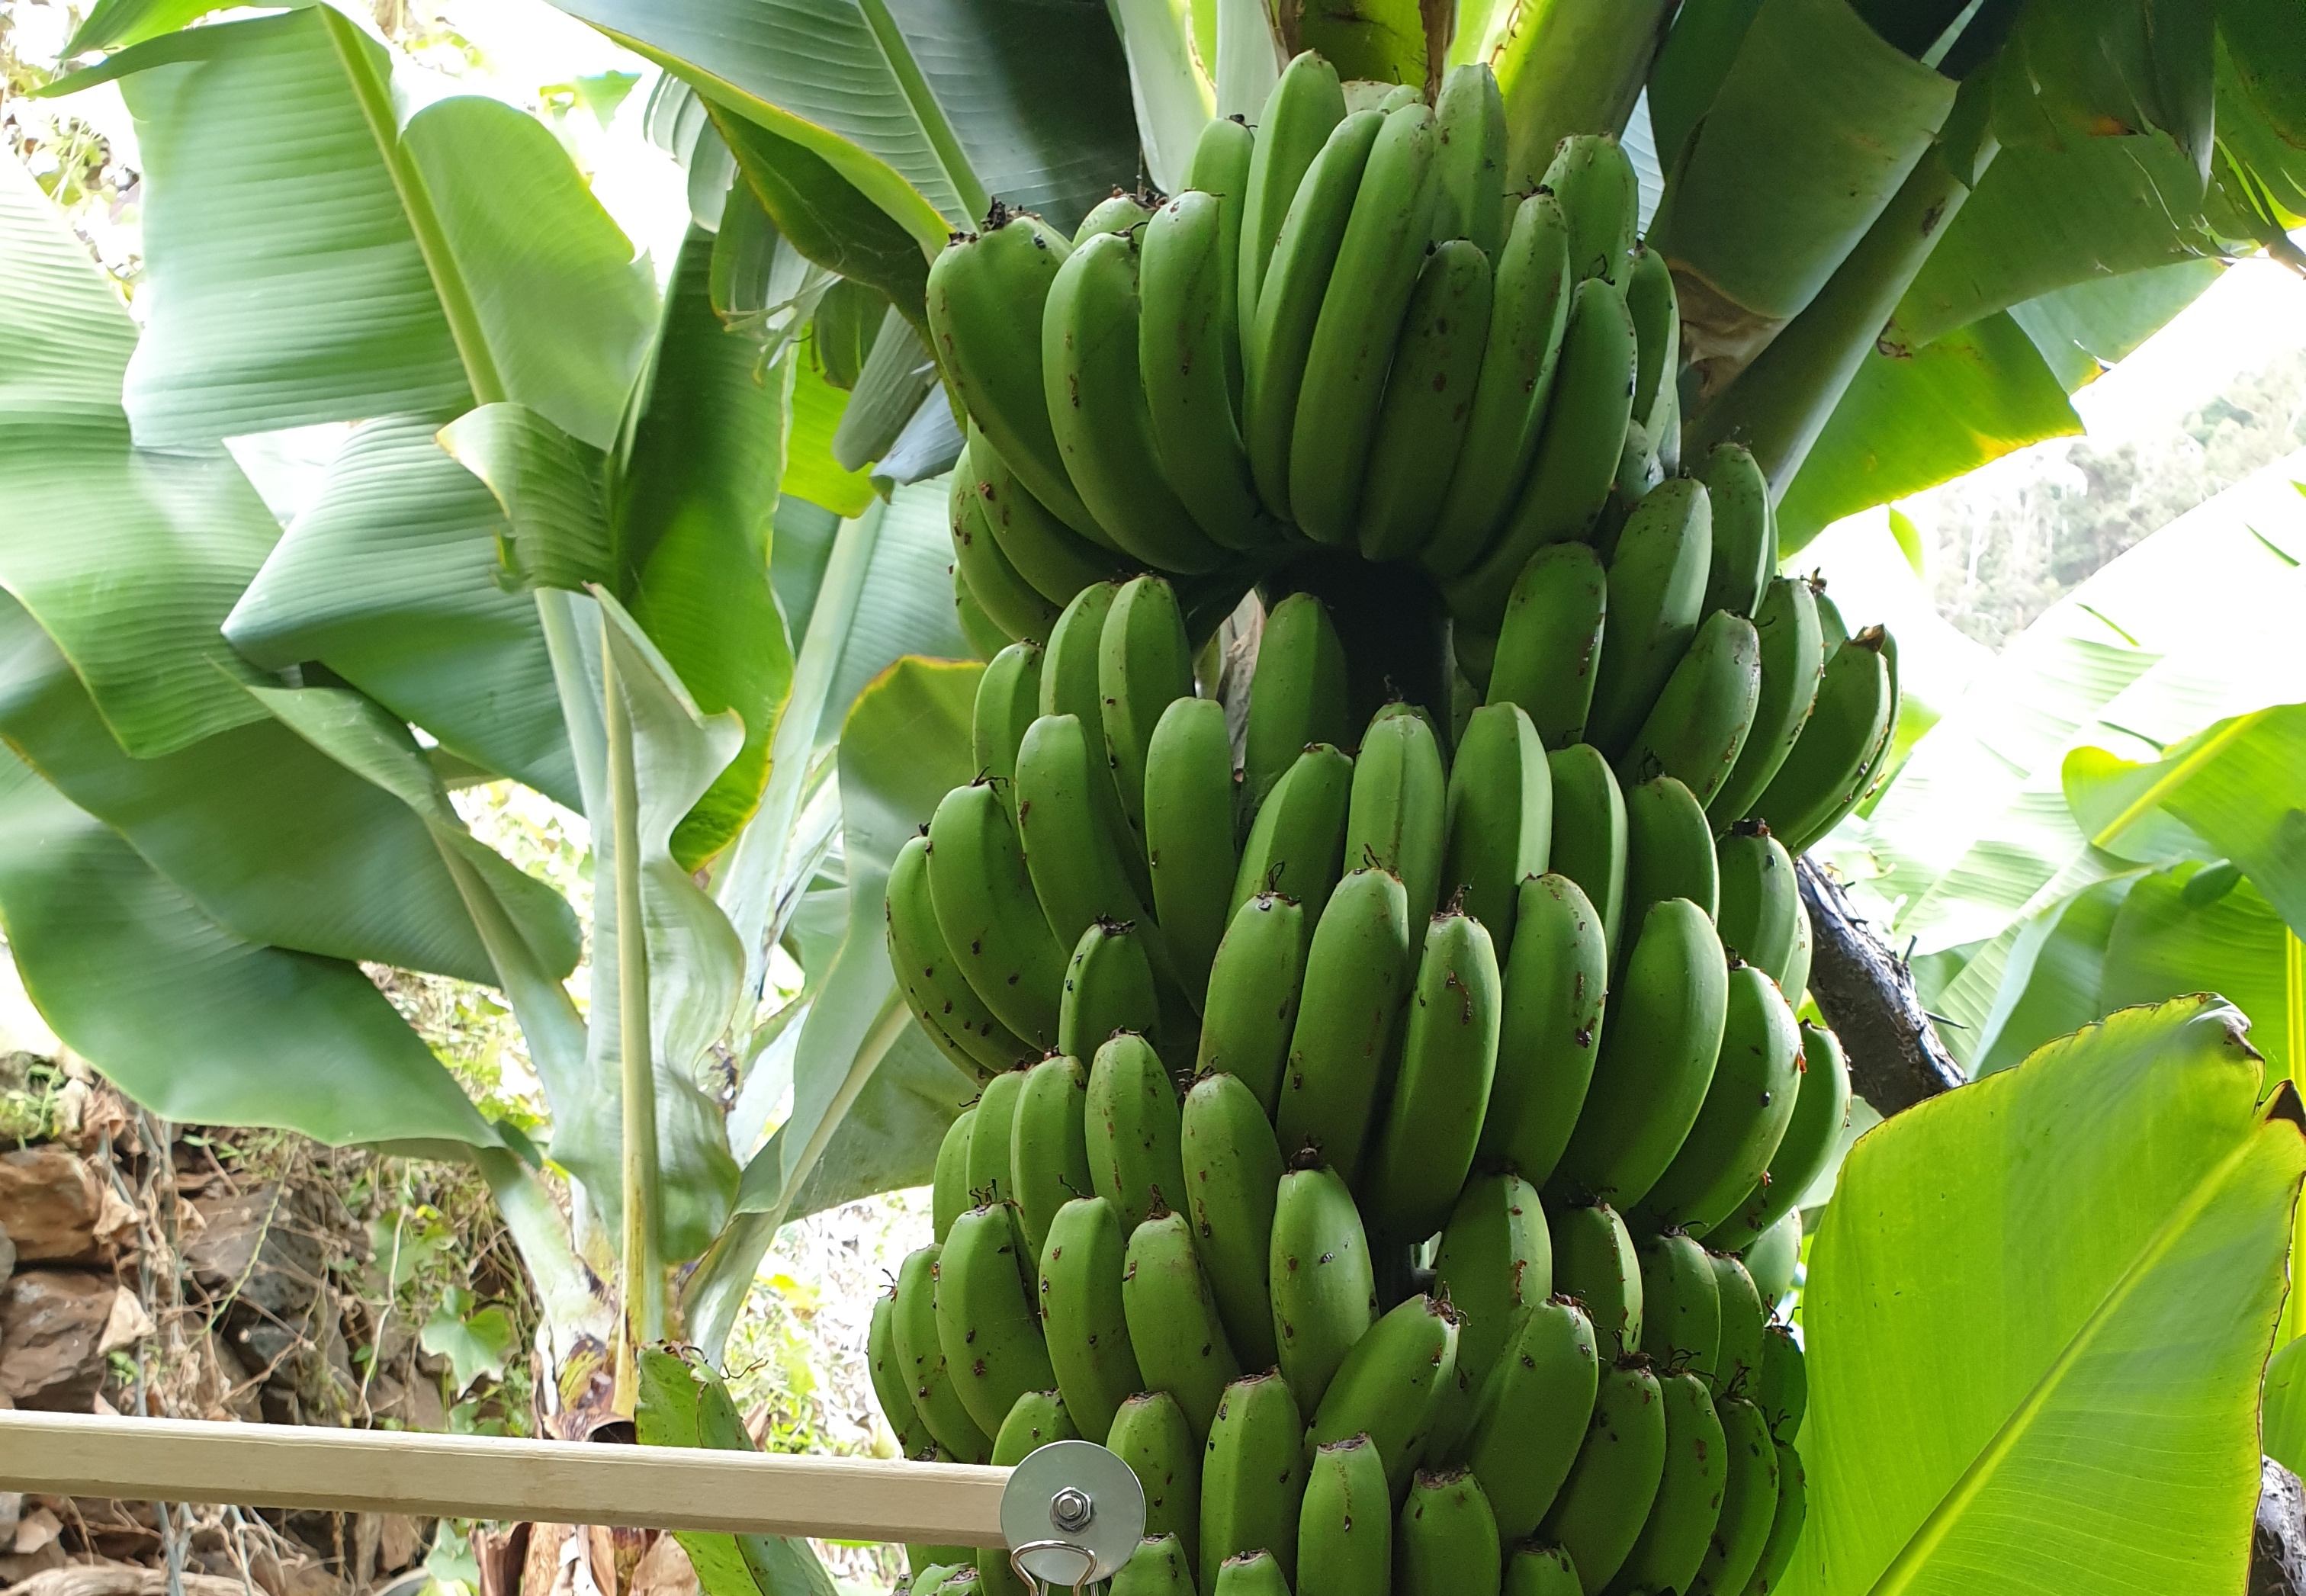
Label: Keep